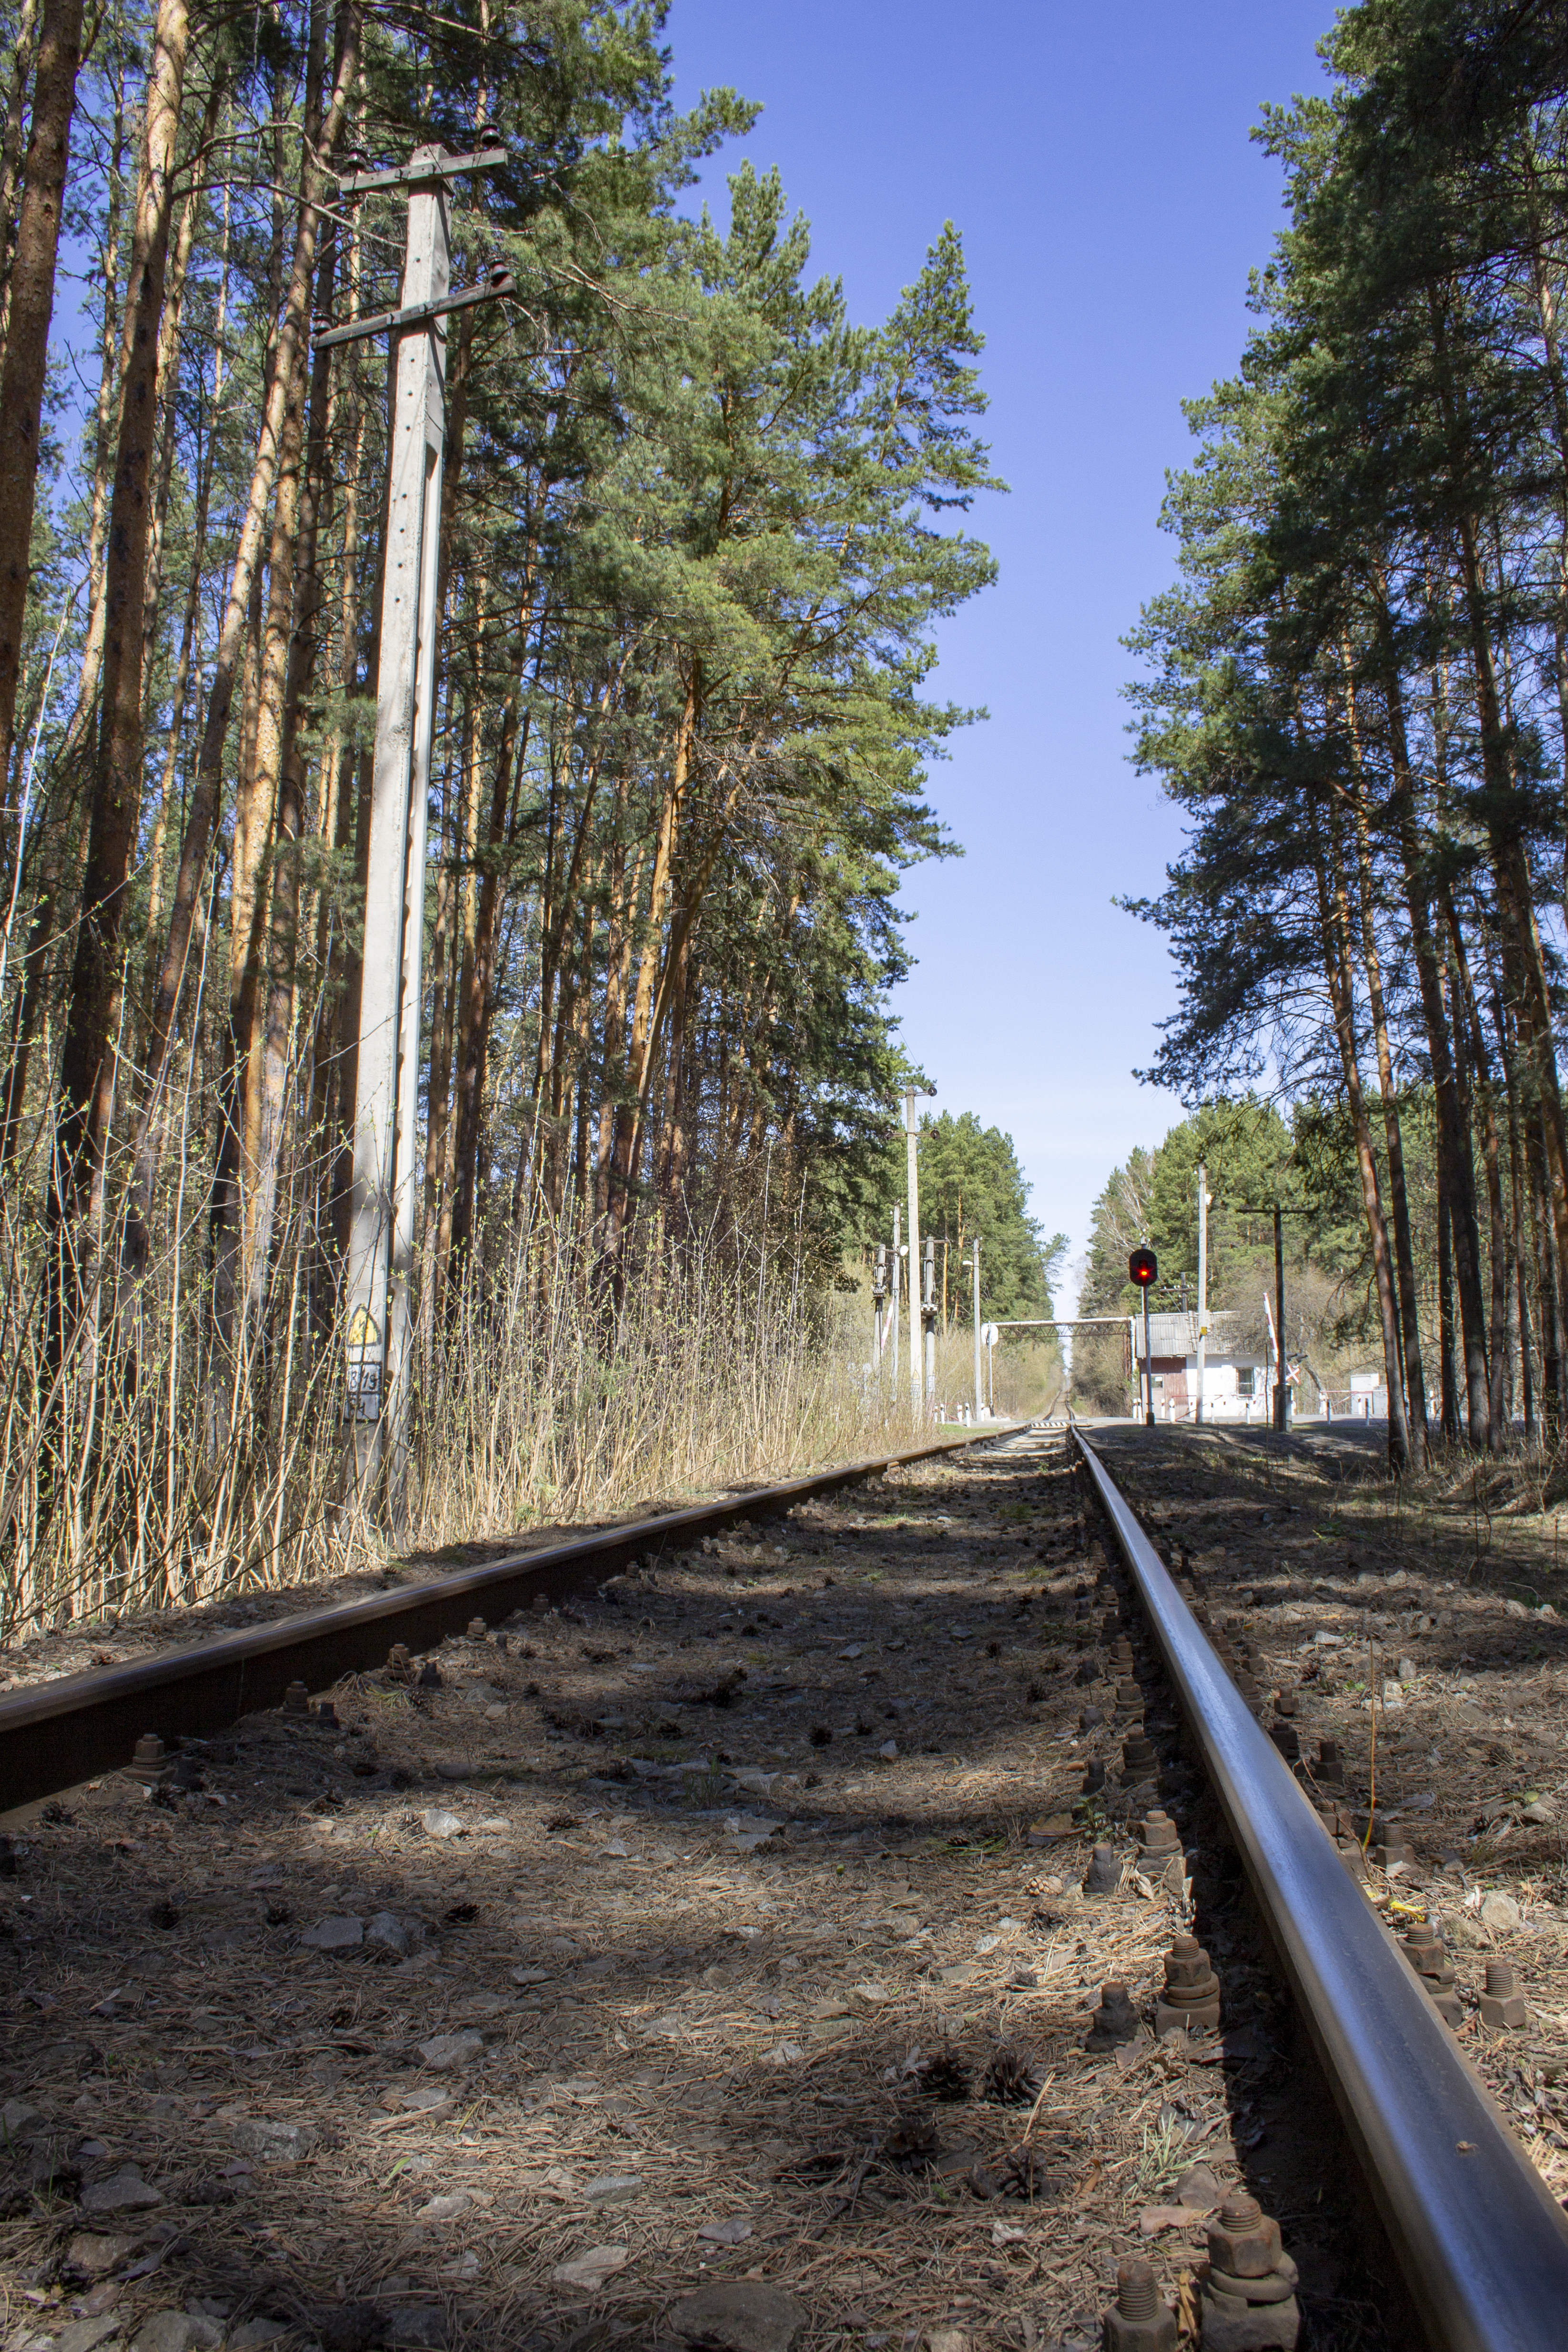
rails, sleepers, railway, forest, sky, daytime, plant, natural environment, branch, wood, road surface, tree, natural landscape, track, larch, vegetation, sunlight, trunk, grass, electricity, landscape, morning, thoroughfare, rolling, rural area, asphalt, road, overhead power line, woodland, evergreen, spruce fir forest, public utility, temperate broadleaf and mixed forest, conifer, siding, nature reserve, metal, spring, grove, trail, soil, winter, symmetry, path, Northern hardwood forest, deciduous, tropical and subtropical coniferous forests, temperate coniferous forest, old growth forest, shadow, autumn, pine, pine family, electrical supply, fir, rolling stock